Dinnington High School

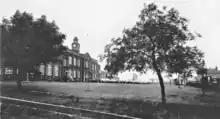
The College Building

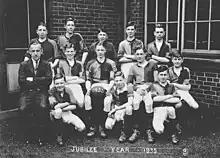
Boys' Football Team 1935

In 1957 the two halves merged to form the coeducational Dinnington Secondary Modern School, with proposals under discussion for a further merger with the secondary technical element of the neighbouring Dinnington Chelmsford Technical College, to create the area's first comprehensive school.